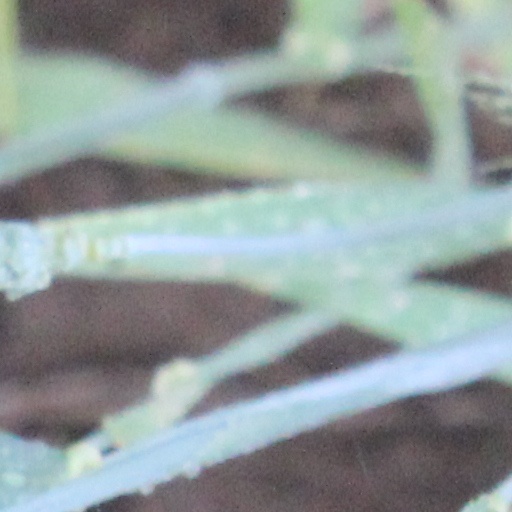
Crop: wheat